Eyewall replacement cycle

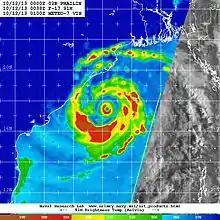
A microwave pass of Cyclone Phailin revealing the moat between the inner and outer eyewalls.

Secondary eyewalls were once considered a rare phenomenon. Since the advent of reconnaissance airplanes and microwave satellite data, it has been observed that over half of all major tropical cyclones develop at least one secondary eyewall. There have been many hypotheses that attempt to explain the formation of secondary eyewalls. The reason why hurricanes develop secondary eyewalls is not well understood.